Javi López (footballer, born 1986)

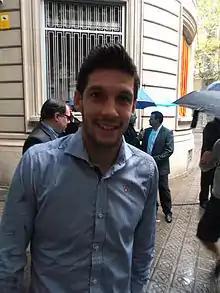
López in 2013

Javier 'Javi' López Rodríguez (born 21 January 1986) is a Spanish former professional footballer who played mainly as a full-back.